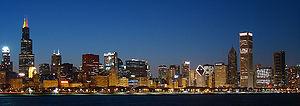
La ville de Chicago a été sélectionnée le 16 mai 2007 par le Comité international olympique, comme l'une des quatre villes candidates officielles à l'organisation des Jeux olympiques d'été de 2016. Ses concurrentes furent Madrid, Rio de Janeiro et Tokyo. Chicago fut éliminé dès le premier tour.